Međimurje under Hungarian rule

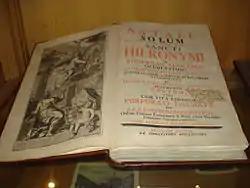
A specimen of Bedeković's book "Natale solum magni ecclesiae doctoris sancti Hieronymi..." from 1752, in which he wrote about Međimurje belonging to the Varaždin County and to the Kingdom of Slavonia respectively.

Bedeković also mentions „royal documents" relating to the monastery of Saint Helen from 1455 (issued by King Ladislav V Posthumous), 1458 and 1465 (by King Matthias Corvinus), and from 1554 (by King Ferdinand I. Habsburg), in which it is expressly stated that "the monastery lies in the Kingdom of Slavonia". Likewise, in the Hungarian Tripartitum, in Paragraph 34 of Decree 3, which was all confirmed by King Vladislaus II Jagiellon at the Buda Parliament in 1498, it is written that the Thirtieth is collected in the places of the Kingdom of Slavonia where there are tax offices or their branches, among which Zagreb, Varaždin, Nedelišće, Raskrižje, Vinica, Krapina and Stubica are mentioned (Nedelišće and Raskrižje refer to places in Međimurje).